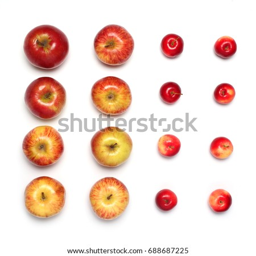
colorful many red apples fruits in a row isolated on a white background